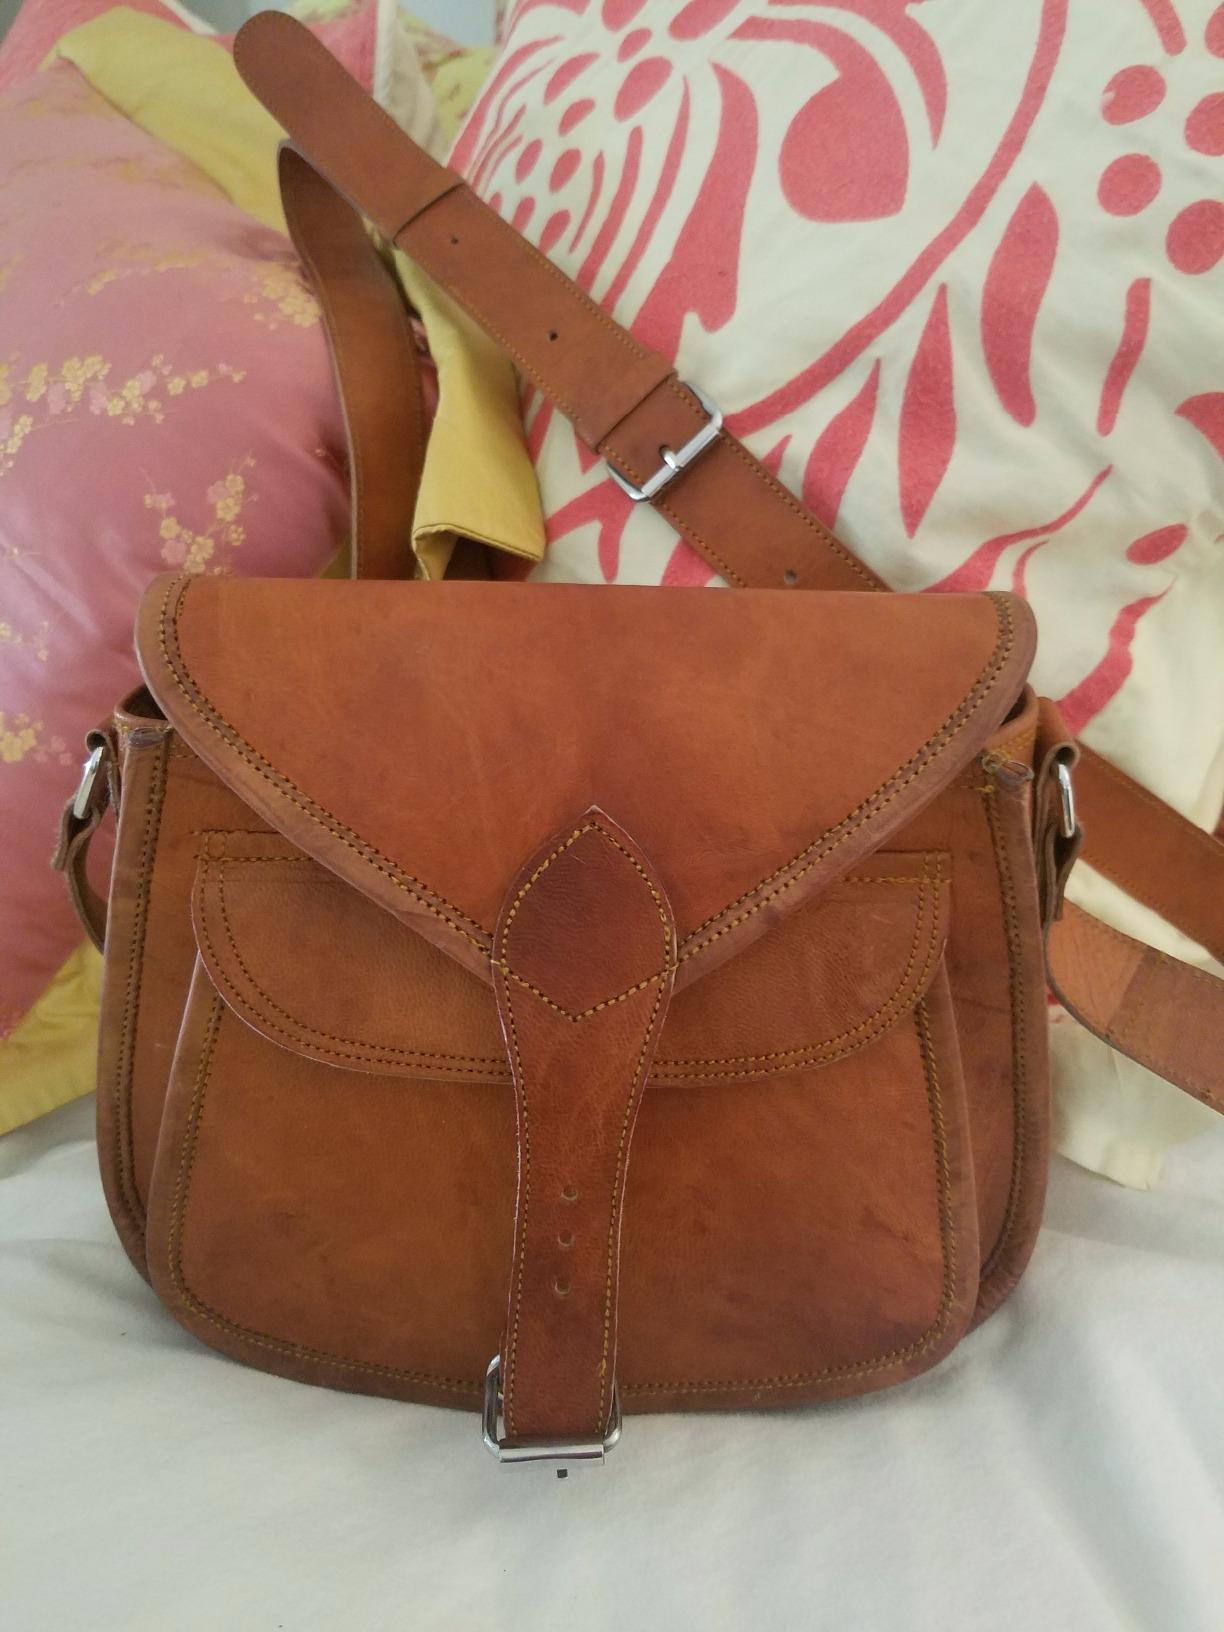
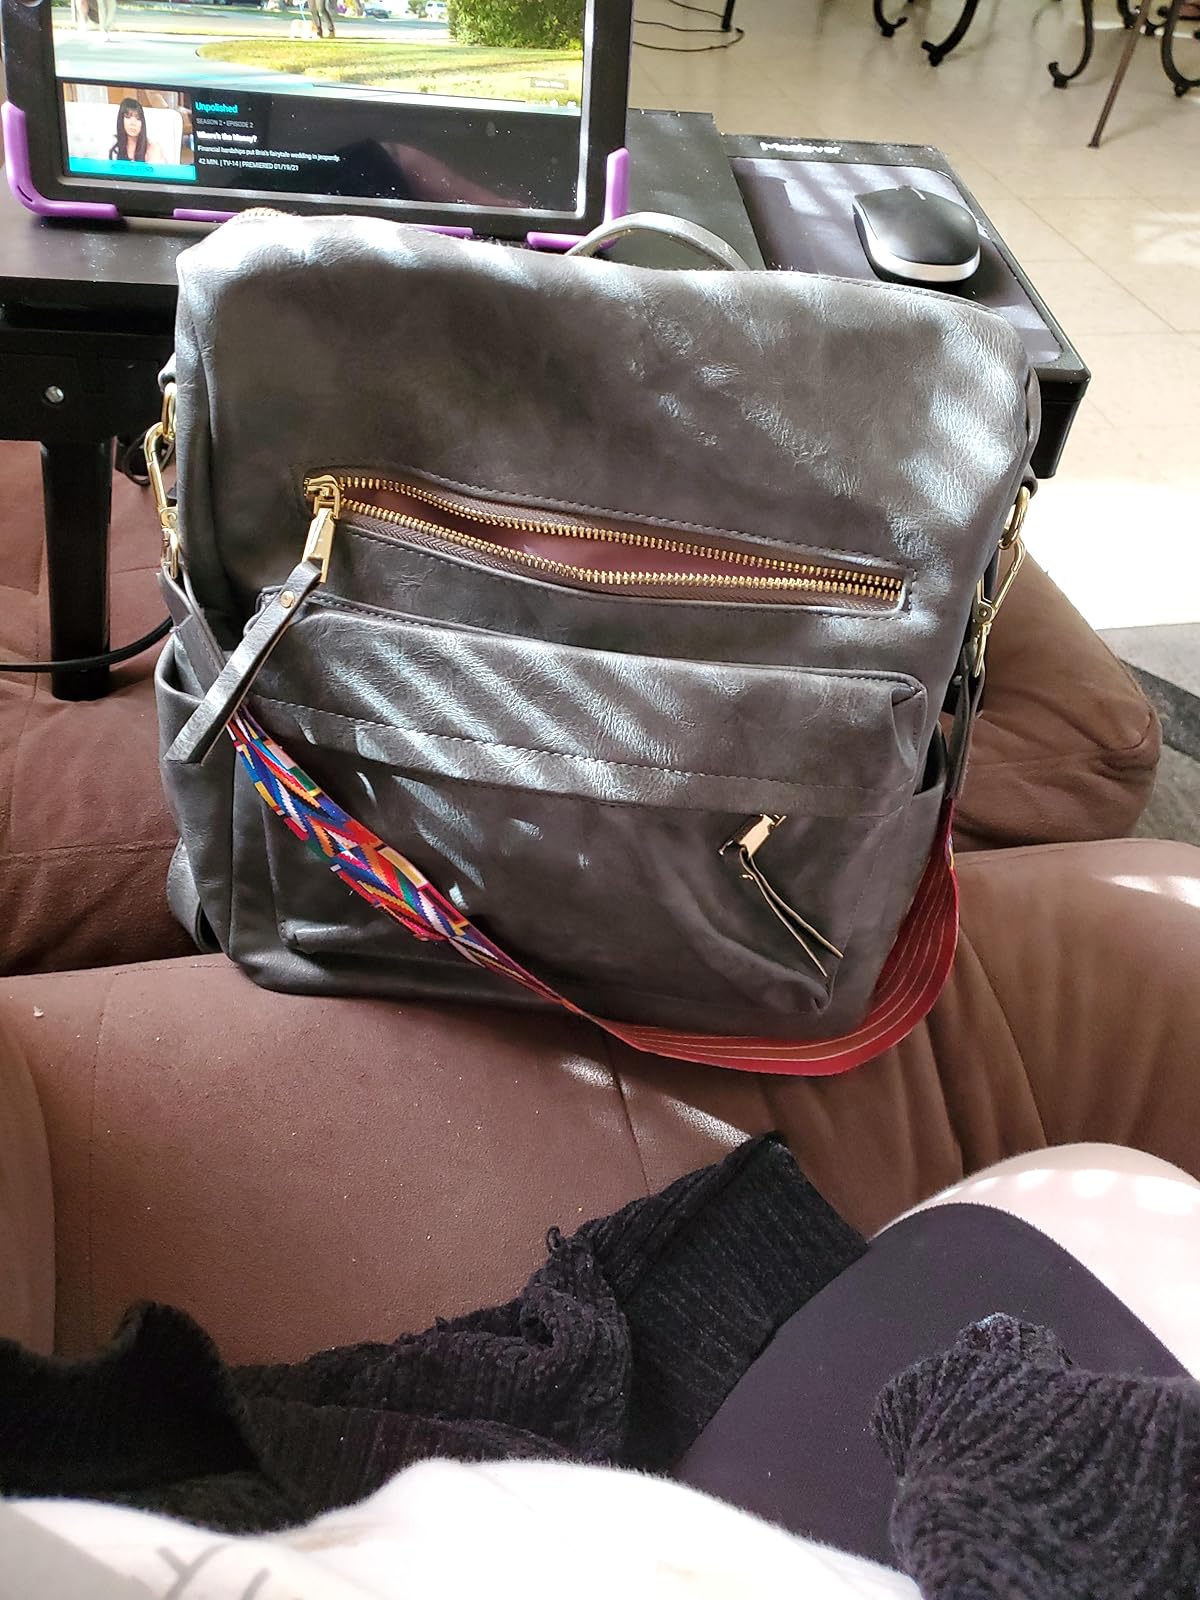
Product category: accessories_handbag
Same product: no